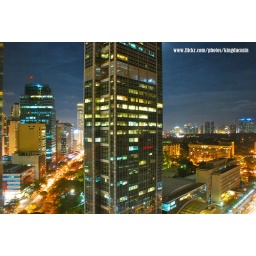
View from our office window in the evening